Frank W. Wood

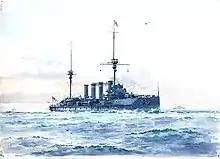
HMS Shannon (1906)

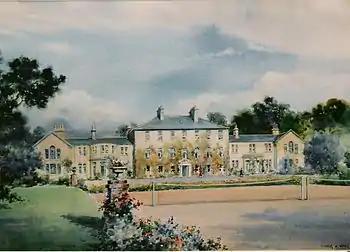
Wood's watercolour of Mordington House (1932)

The son of Robert and Ann, who resided in the High Street of Berwick-upon-Tweed, Frank Wood was initially apprenticed to a Grocer but, having convinced his parents of his talent, soon moved to study at the Berwick School of Art. Soon after he moved to Kensington to study at the South Kensington Art School (later The Royal College of Art) and in 1886, moved to the Newcastle School of Art where he served as Second Master. After a period as Headmaster of the White School of Art, he decided to become a professional artist in 1899 and moved to Portsmouth in 1906 to focus on painting ships. Moving amongst the officers of the fleet, in August 1903 he sold King Edward VII a watercolour which he hung in the Royal Yacht. Queen Alexandra purchased at the same time a further three pictures, all associated with views taken during Cowes Regatta week. In November 1907 the Queen again purchased from him two large watercolours. These two sales set his artistic career in motion and he developed into one of the most prolific and talented marine artists of the 20th century.